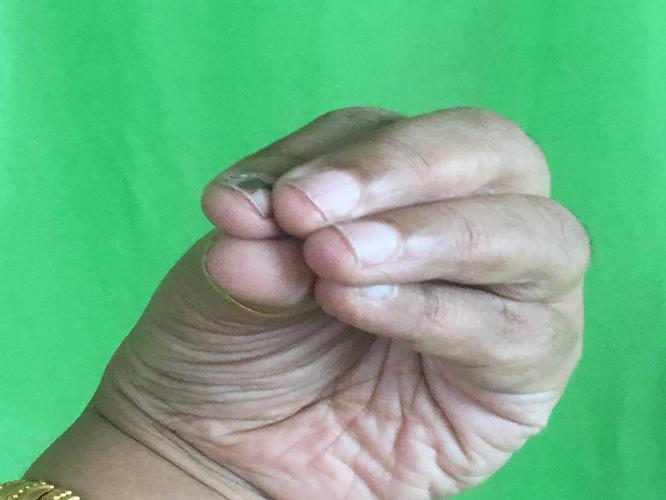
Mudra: Mukulam
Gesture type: single_hand